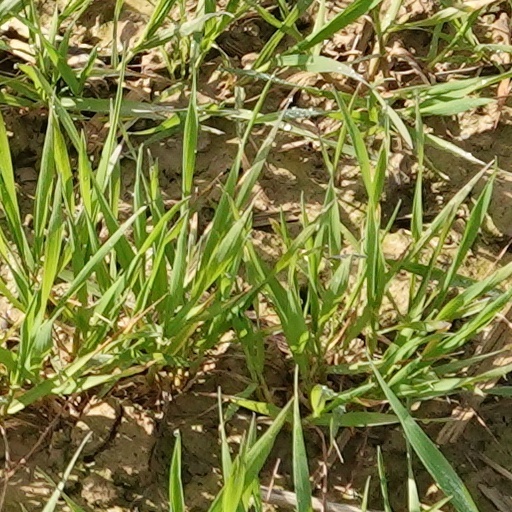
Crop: wheat